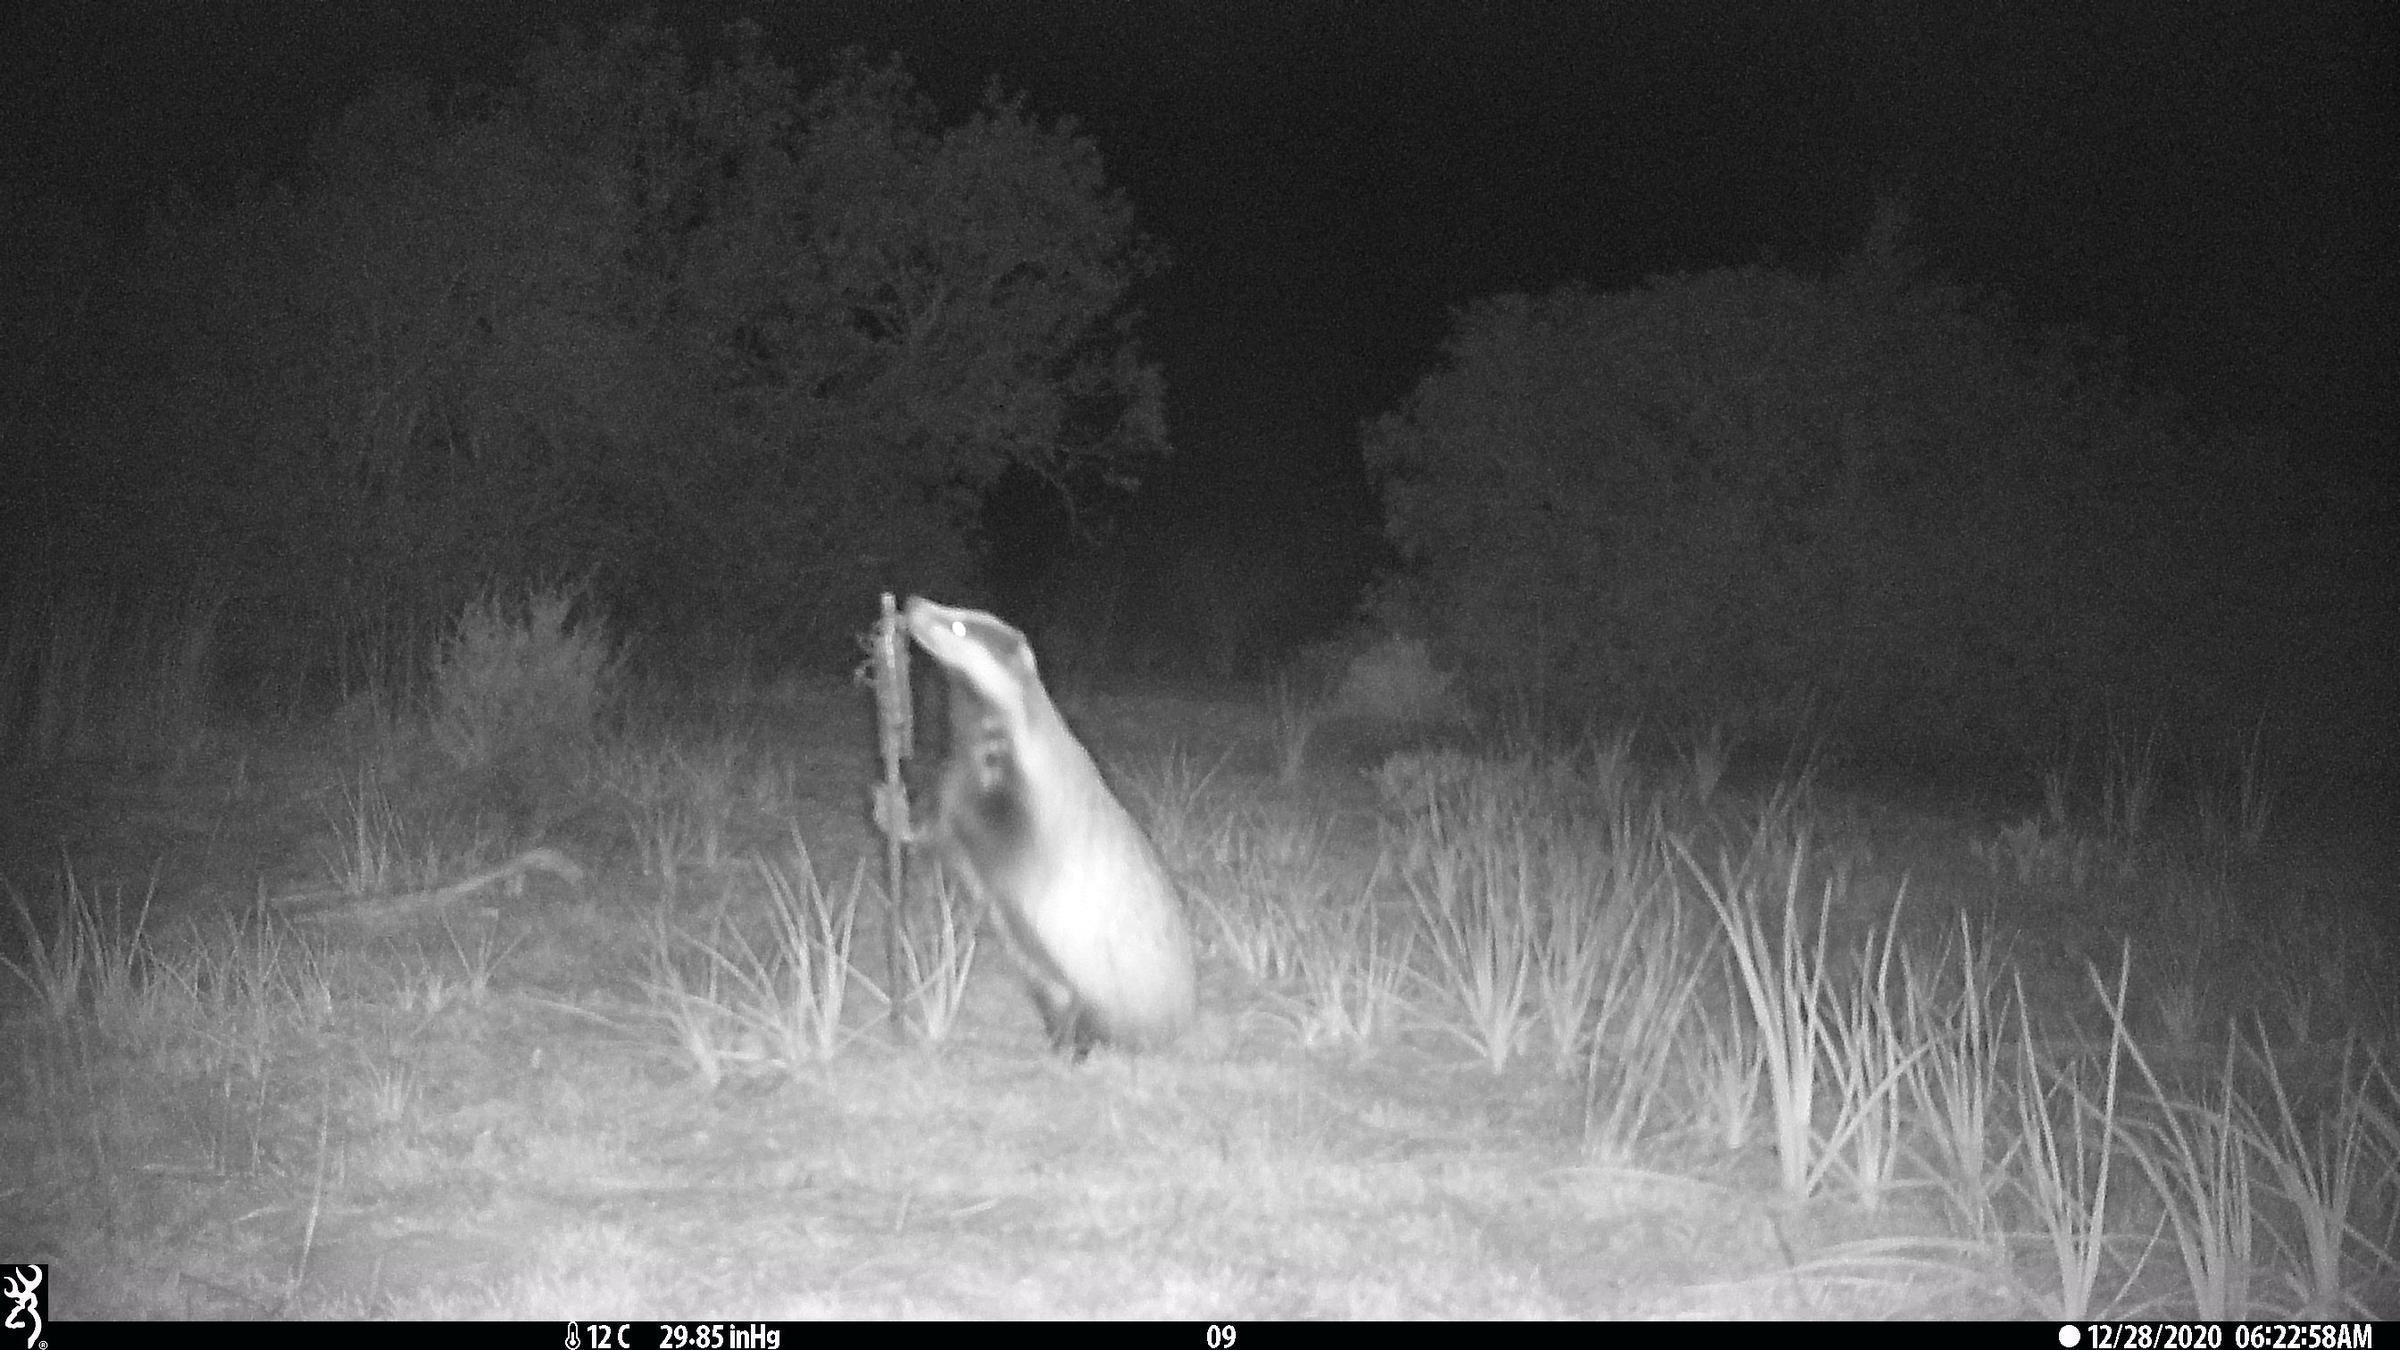
Species: Meles meles